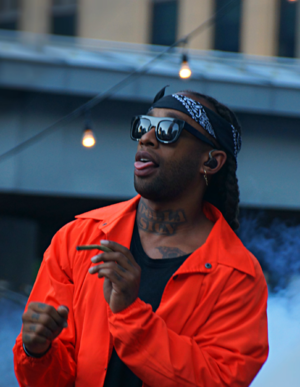
Ty Dolla Sign, stylisé Ty Dolla $ign, de son vrai nom Tyrone William Griffin Jr., né le 13 avril 1982 à Los Angeles, en Californie, aux États-Unis, est un chanteur et producteur américain. Il se popularise en 2010, en participant à la chanson Toot It and Boot It du rappeur YG. En été 2013, il signe un contrat de distribution avec le label Taylor Gang Entertainment de Wiz Khalifa, et publie sa mixtape à succès Beach House 2.